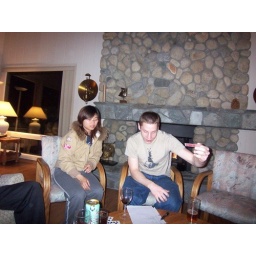
Showing some people how to play kings at the mountain house in June Lake.